Geography of Scotland

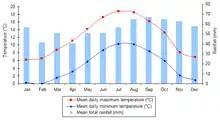
Climate graph for Edinburgh. Mild temperatures and evenly distributed rainfall, throughout the year, are characteristic of Scotland's temperate, maritime climate.

Fresh water bodies in Scotland are known as lochs, with the exception of the Lake of Menteith and one or two-man-made "lakes". 90% of the standing fresh water volume of Great Britain lies within Scotland. Loch Lomond is the largest freshwater body in Britain by area, although with a capacity of Loch Ness is the most voluminous. The water in Loch Ness is nearly double that of all the lakes of England and Wales combined, and is by volume the largest lake in the UK and Ireland.